Joseph-Louis Lagrange

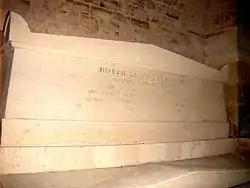
Lagrange's tomb in the crypt of the Panthéon

In 1810, Lagrange started a thorough revision of the "Mécanique analytique", but he was able to complete only about two-thirds of it before his death in Paris in 1813, in 128 rue du Faubourg Saint-Honoré. Napoleon honoured him with the Grand Croix of the Ordre Impérial de la Réunion just two days before he died. He was buried that same year in the Panthéon in Paris. The inscription on his tomb reads in translation:JOSEPH LOUIS LAGRANGE. Senator. Count of the Empire. Grand Officer of the Legion of Honour. Grand Cross of the Imperial Order of the Reunion. Member of the Institute and the Bureau of Longitude. Born in Turin on 25 January 1736. Died in Paris on 10 April 1813.